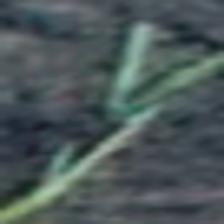
Label: single